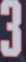
Number: 3